Maxime Dethomas

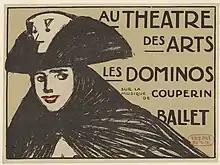
"Théâtre des Arts" poster for "Les dominos sur la musique de Couperin" (1911). In addition to this poster, Dethomas also created sets, costumes and a programme.

From 1910 to 1913, Dethomas worked under Jacques Rouché during his tenure at the "Théâtre des Arts". Upon assuming management of the theater, Rouché enlisted the talents of several artists who had contributed to his magazine, "La Grande Revue", including Jacques Dresa, René Piot and Maxime Dethomas, none of which had previously worked for the stage.